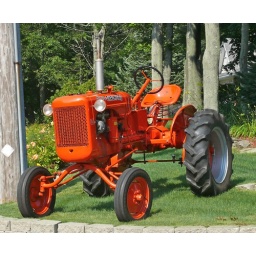
Family next door to my office restores classic tractors, use them and rides them in parades.